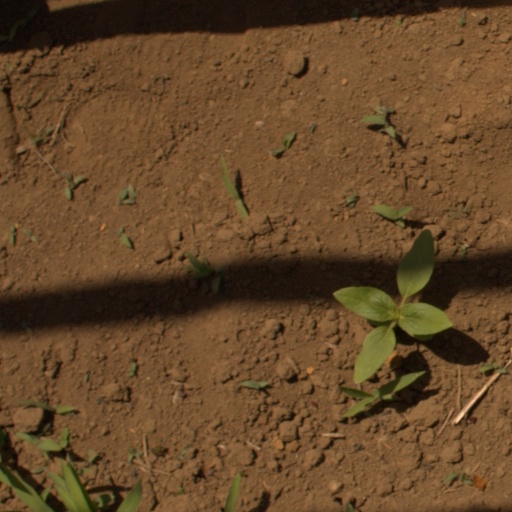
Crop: Jerusalem artichoke